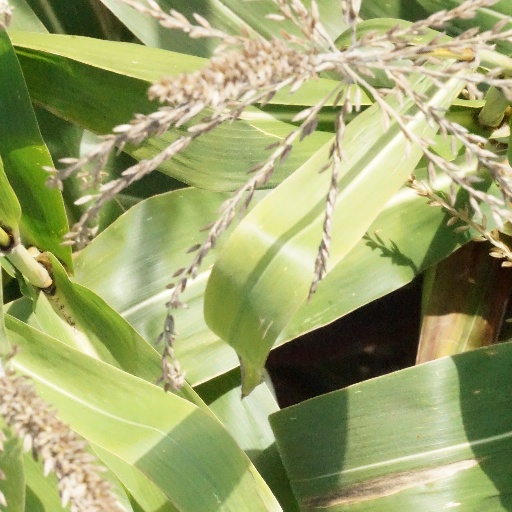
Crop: maize; corn